Henry Vane the Elder

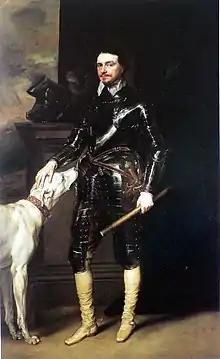
Thomas Wentworth, 1st Earl of Strafford, about 1639, portrait by van Dyck

The intimacy between Vane and Lord Hamilton dated from Vane's mission to Germany, and increased during the first Scottish war, when Vane was the intermediary between Hamilton and the king. Vane had been for some time on apparently friendly terms with Strafford, but the mismanagement of the war against the Scots, and differences as to the policy to be pursued towards them in the future, caused a breach. It became permanent when Strafford on his creation as an earl (12 January 1640) selected Baron Raby as his second title, ‘a house,' says Clarendon, ‘belonging to Sir H. Vane, and an honour he made an account should belong to him too.' This, continues Clarendon, was an act 'of the most unnecessary provocation' on Strafford's part, 'though he contemned the man with marvellous scorn … and I believe was the loss of his head'. (This slight was corrected in 1833, when Vane's descendant, the 1st Duke of Cleveland, was created Baron Raby alongside that dukedom.)